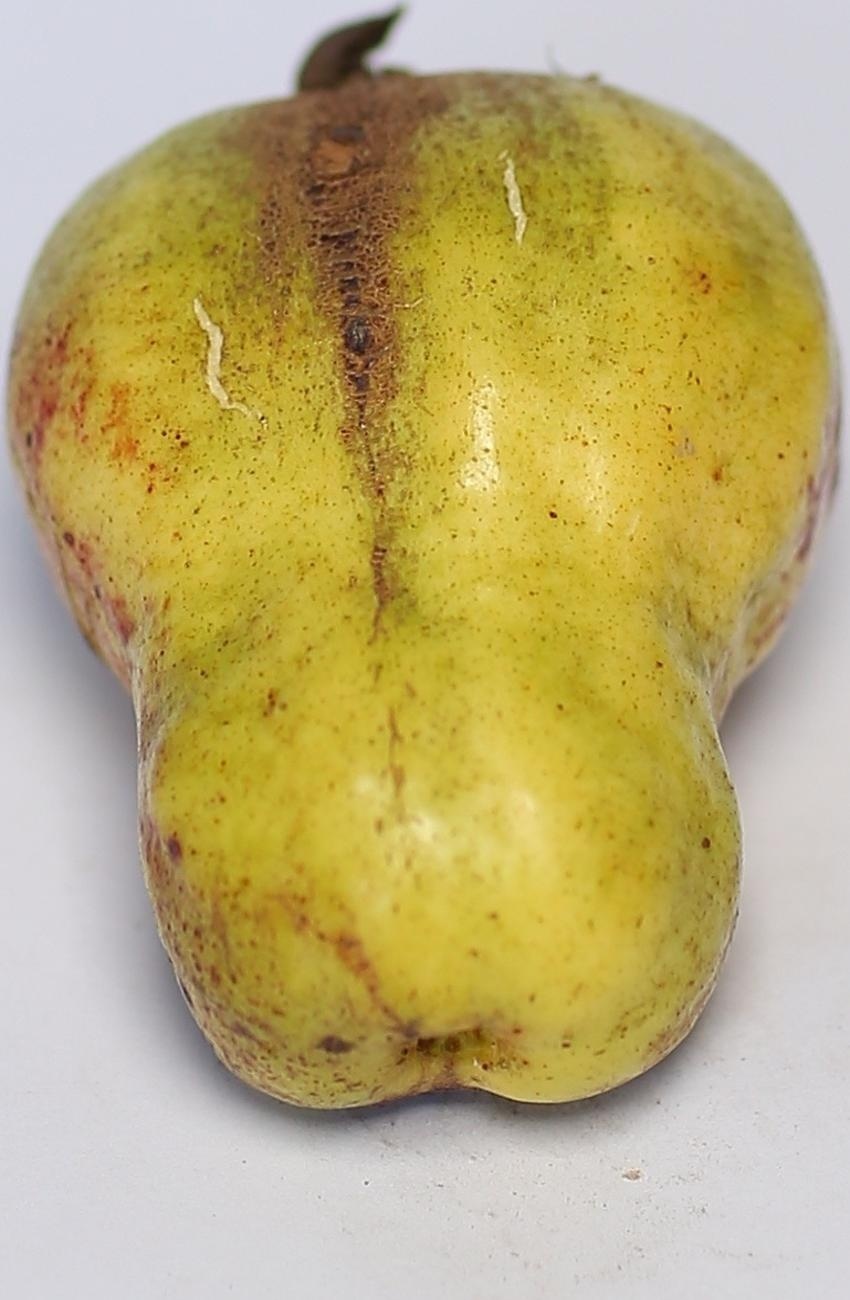
Maturity: ripe
Variety: local-sindhi